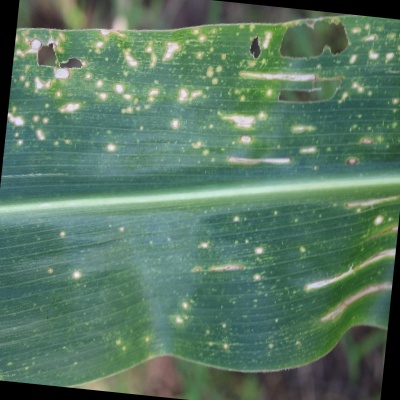
Label: Corn_(Maize)___Leaf_Spot